UA1 experiment

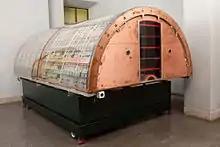
Section of the UA1 detector at Museo nazionale della scienza e della tecnologia Leonardo da Vinci of Milan

After the discovery of the W and Z boson, the UA1 collaboration went on to search for the top quark. Physicists had anticipated its existence since 1977, when its partner — the bottom quark — was discovered. It was felt that the discovery of the top quark was imminent. In June 1984, Carlo Rubbia at the UA1 experiment expressed to the "New York Times" that evidence of the top quark "looks really good". Over the next months it became clear that UA1 had overlooked a significant source of background. The top quark was ultimately discovered in 1994–1995 by physicists at Fermilab with a mass near 175 GeV.